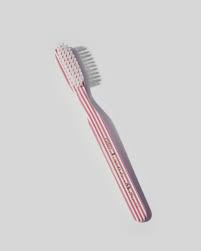
Label: trash